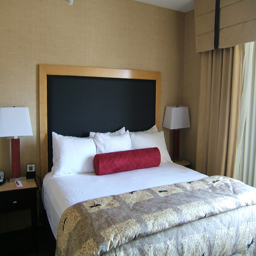
a bedroom with a neatly made bed and a window
a red blanket on top of a white bed in a room
Shot of bed at nice hotel resort with large pillows.
A bed with a red pillow sitting on top of it.
A bedroom with a beige wall, beige and gray comforter, and a cranberry colored bolster pillow.